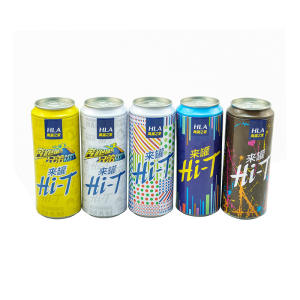
Label: metal